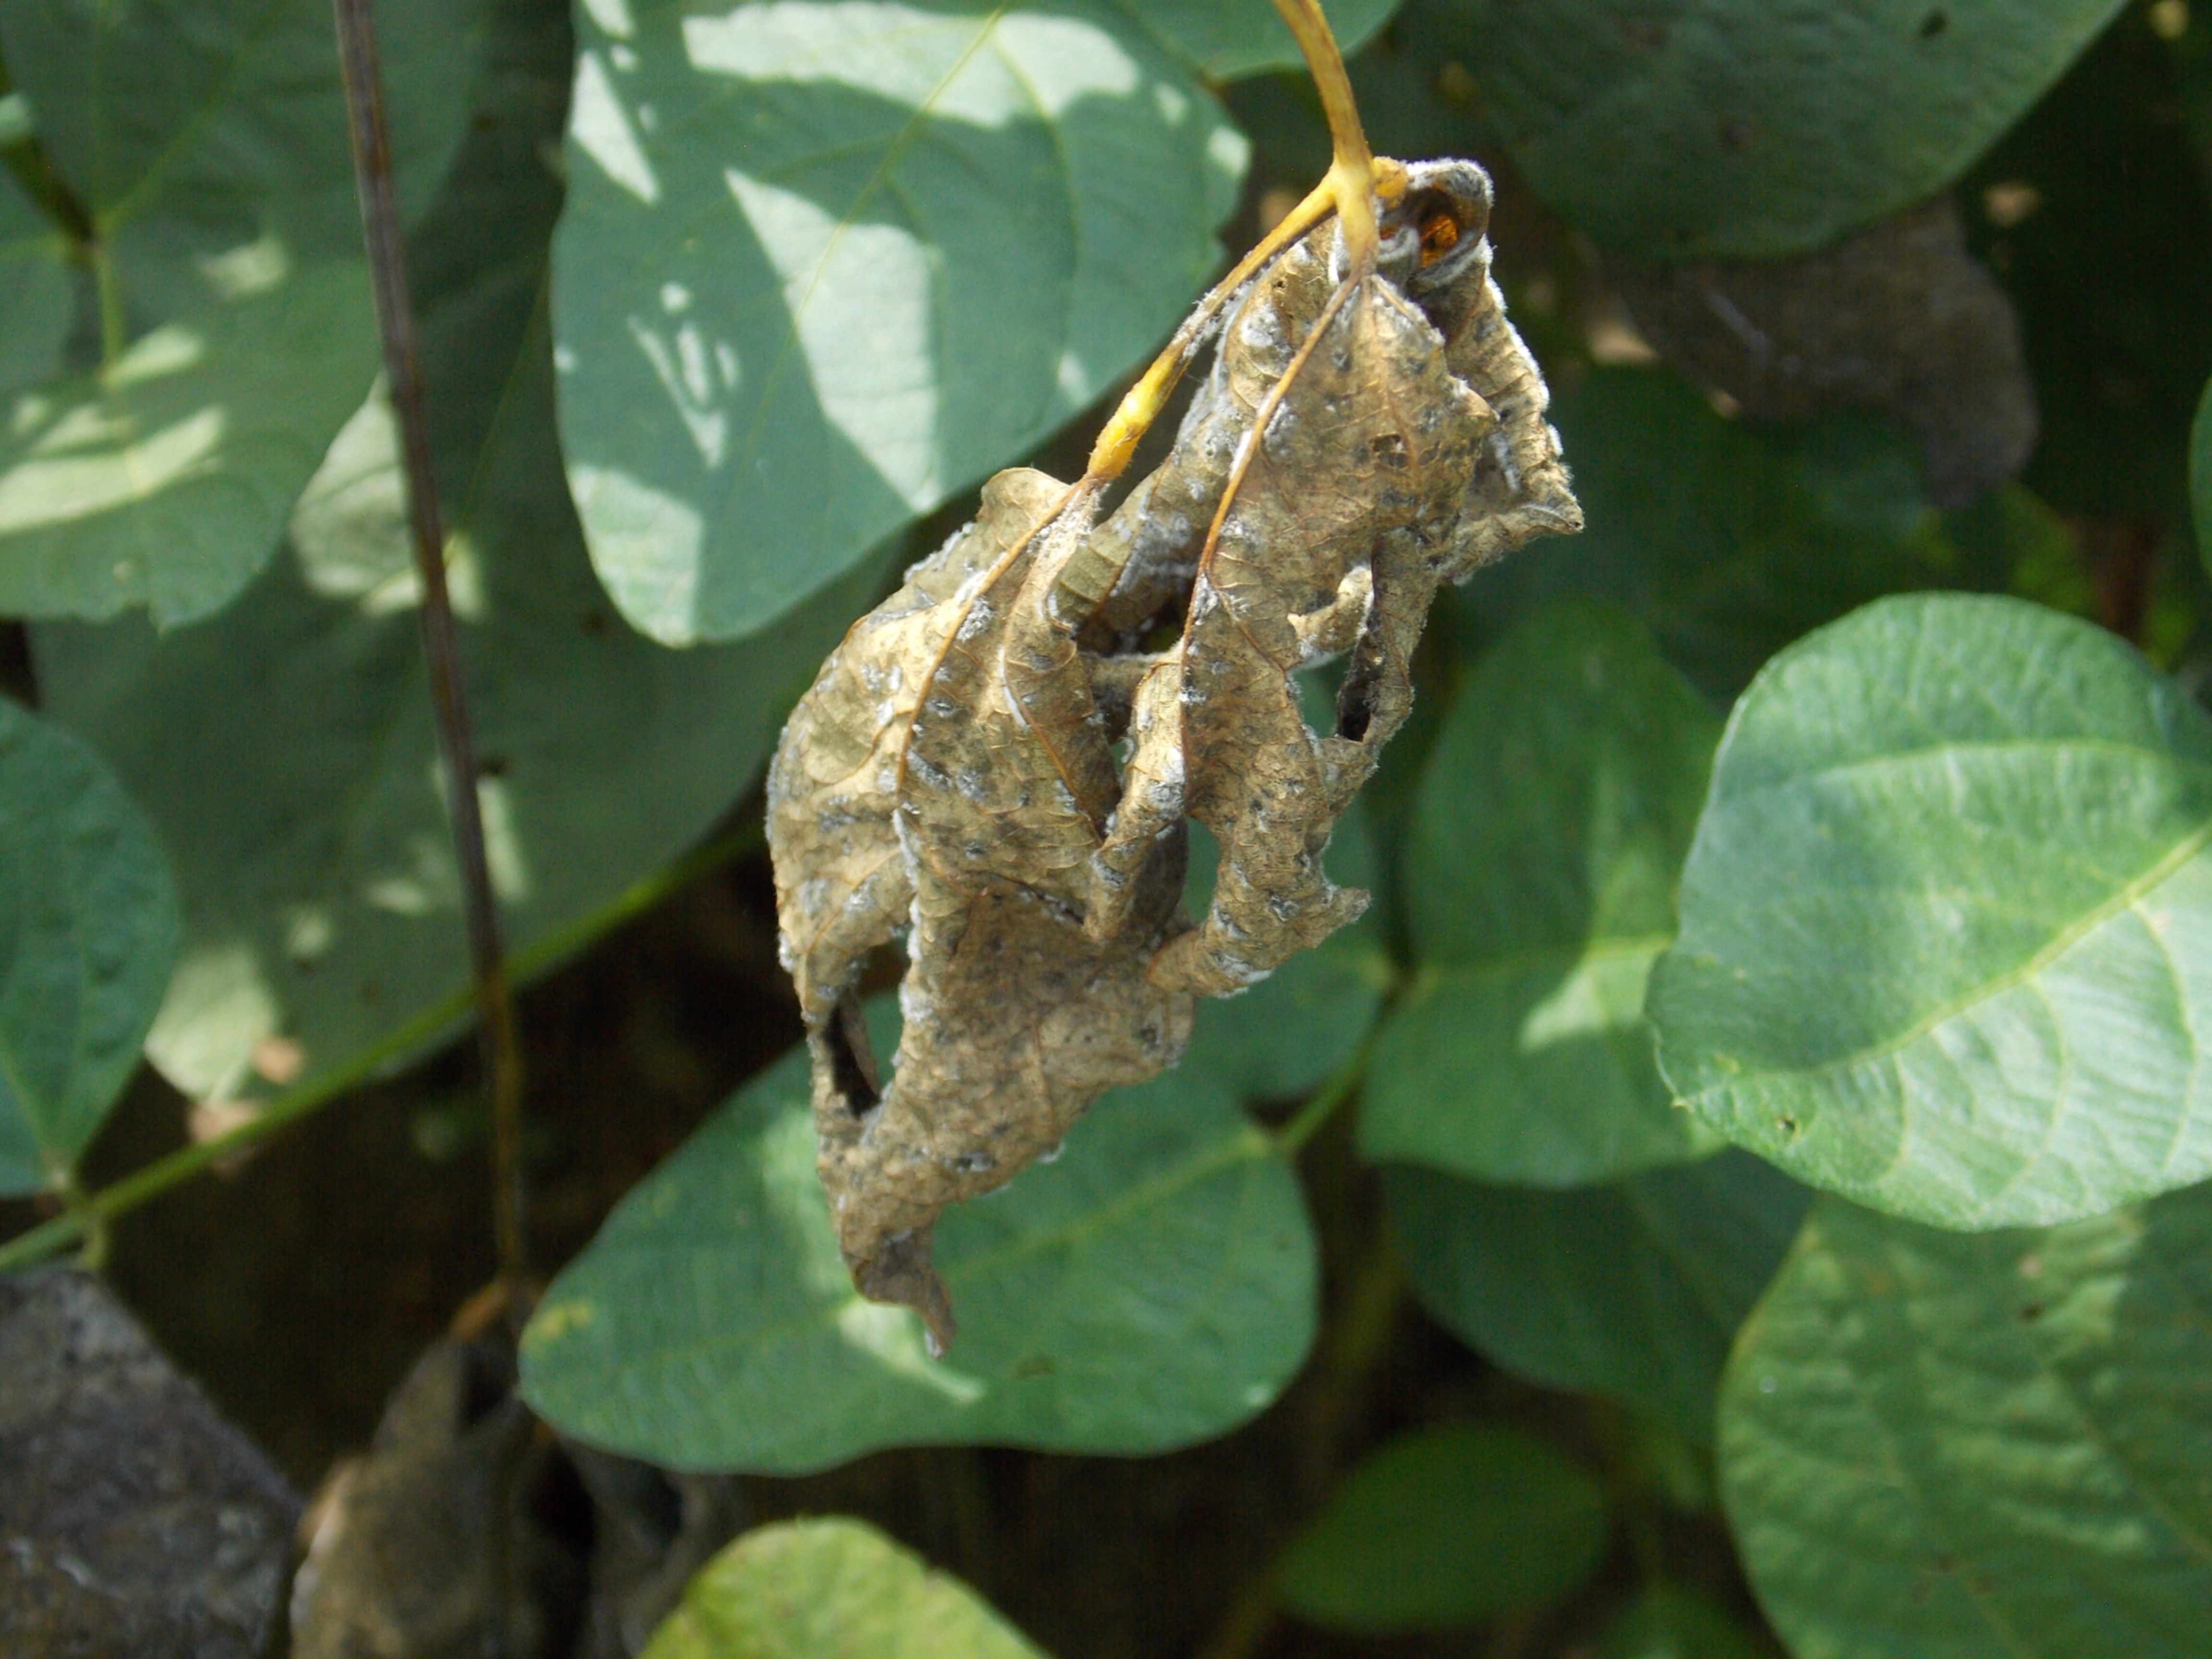
Label: Disease